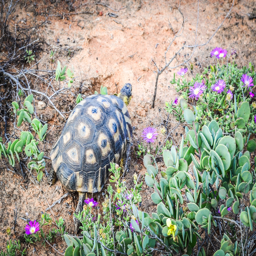
image : a turtle on my road